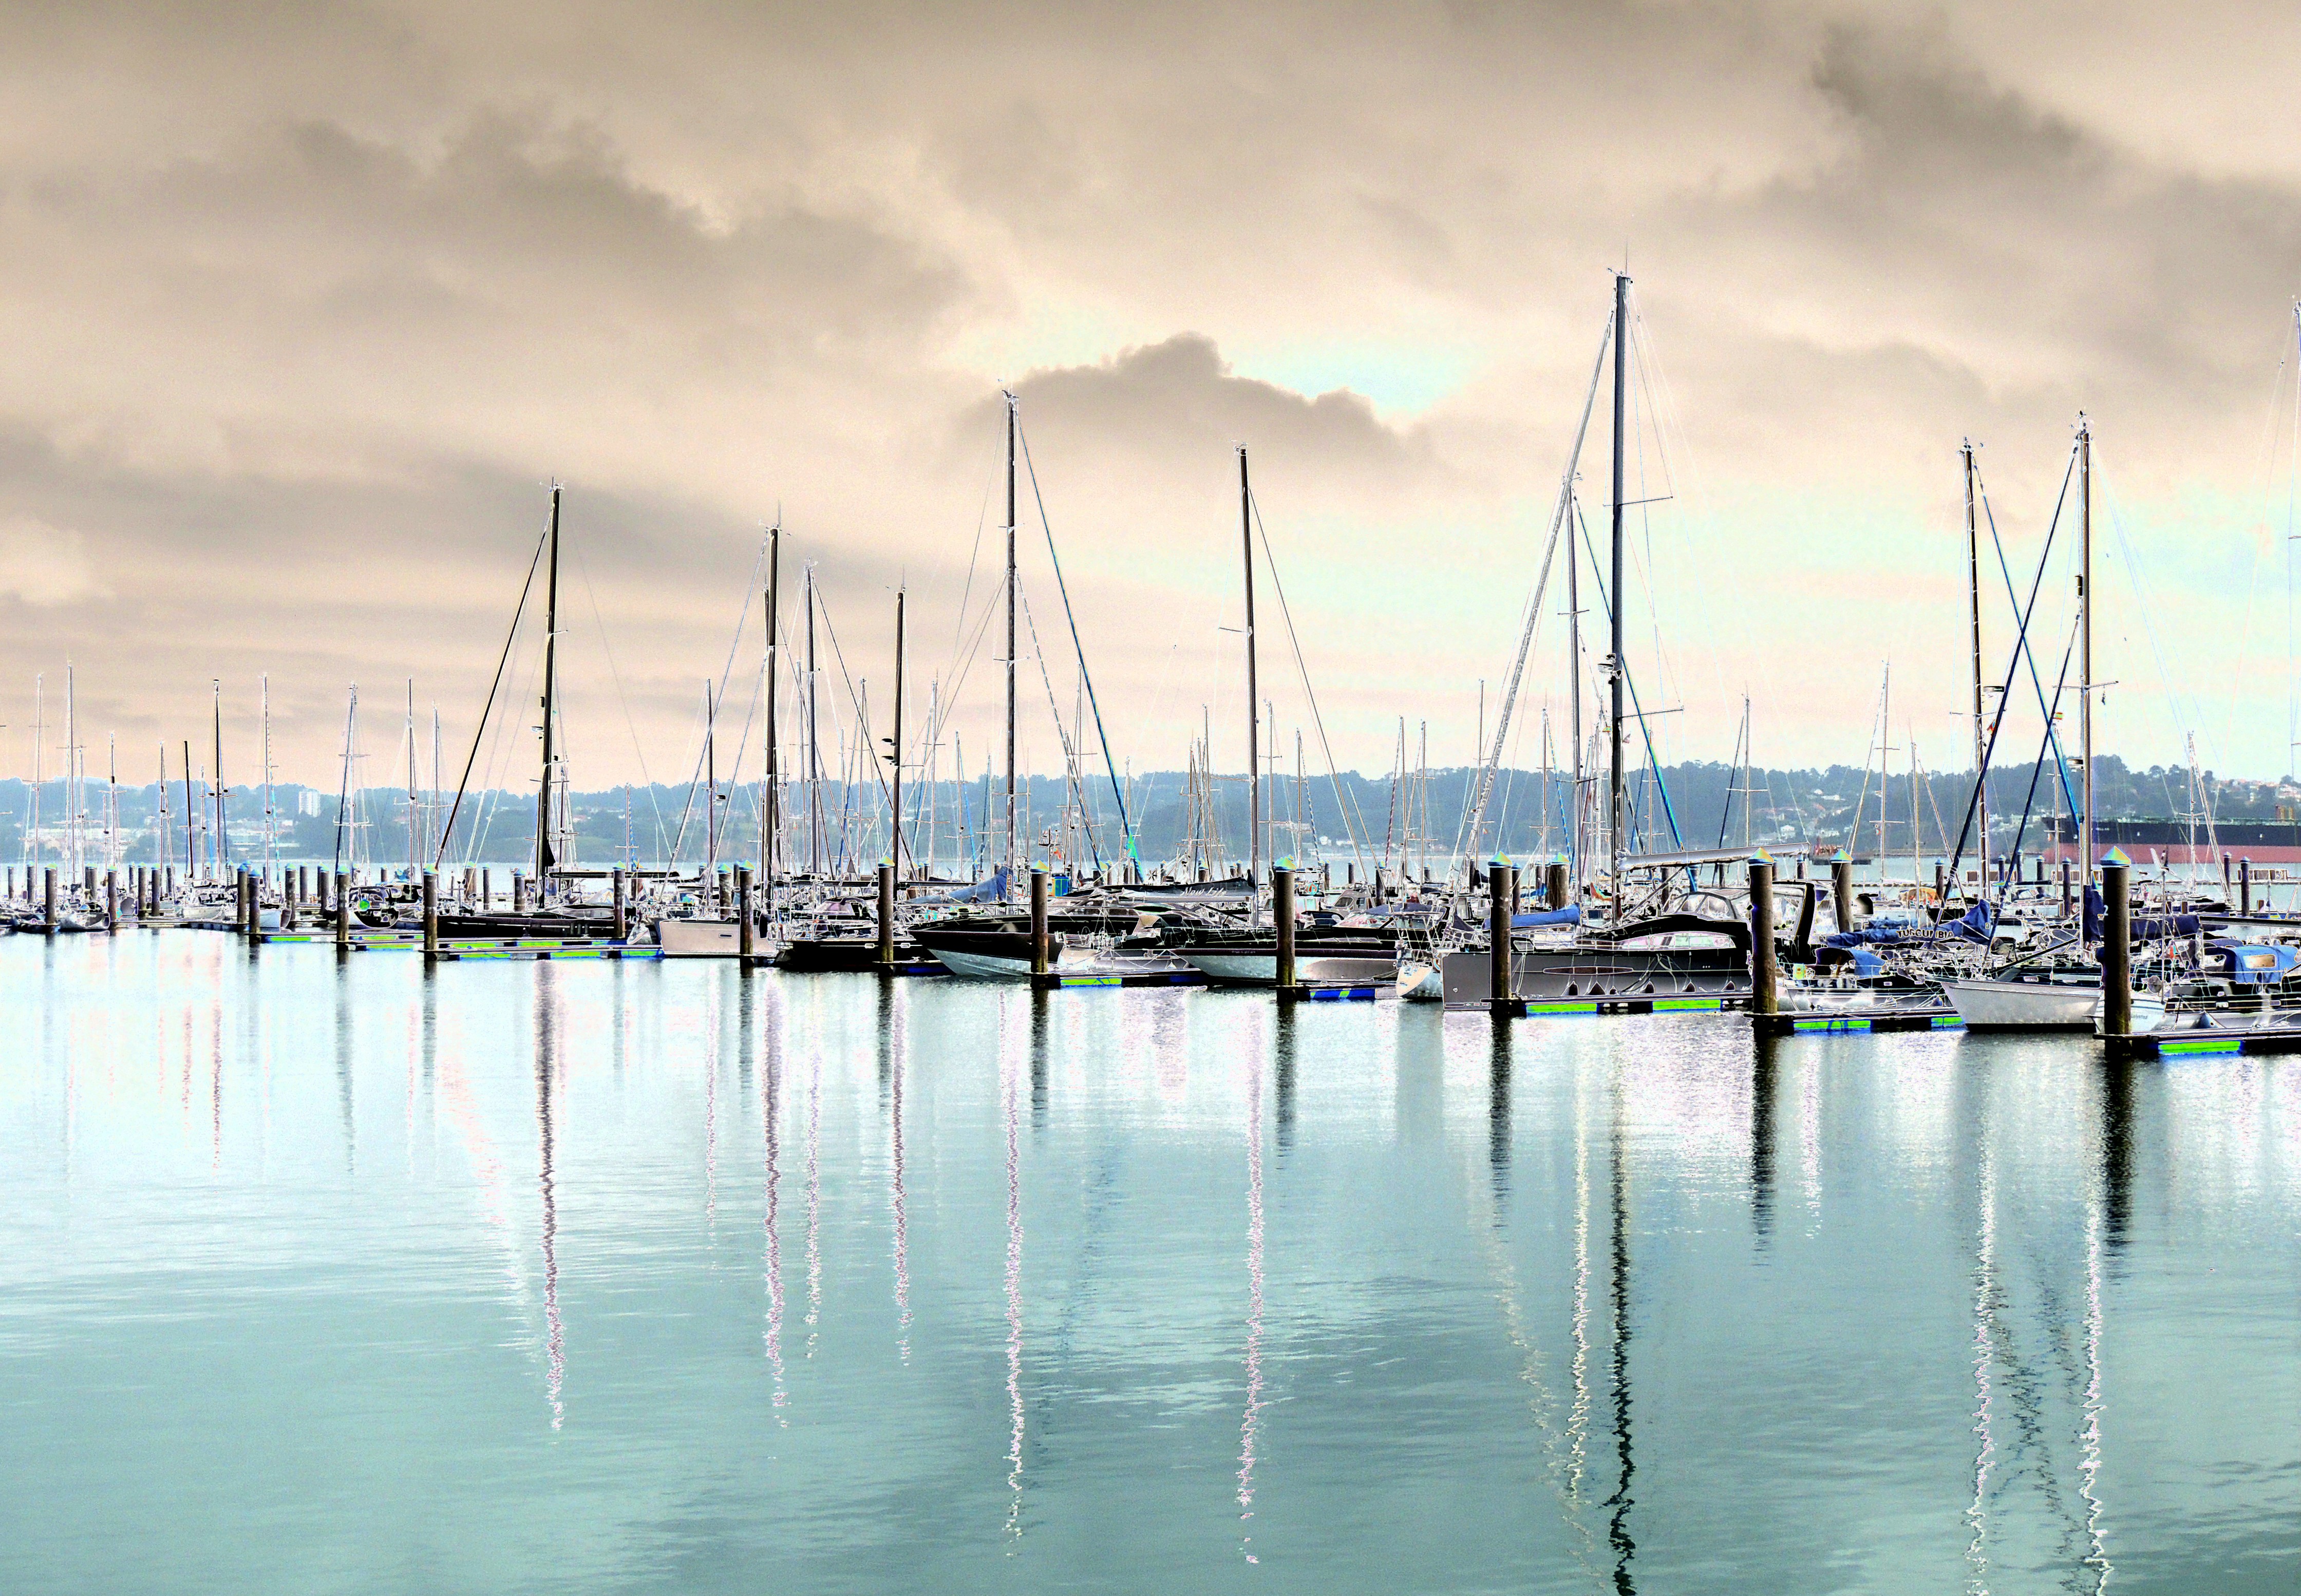
sea, water, dock, boat, reflection, vehicle, mast, bay, harbor, marina, port, sailboat, reflejos, mar, puerto, watercraft, porto, corua, veleros